Schizanthus

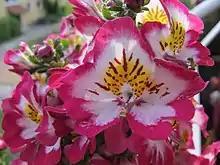
Schizanthus x wisentonesis used as ornamental plant on a balcony in Germany

"Schizanthus" species are cultivated in the horticulture trade and widely available as an ornamental plant for gardens.